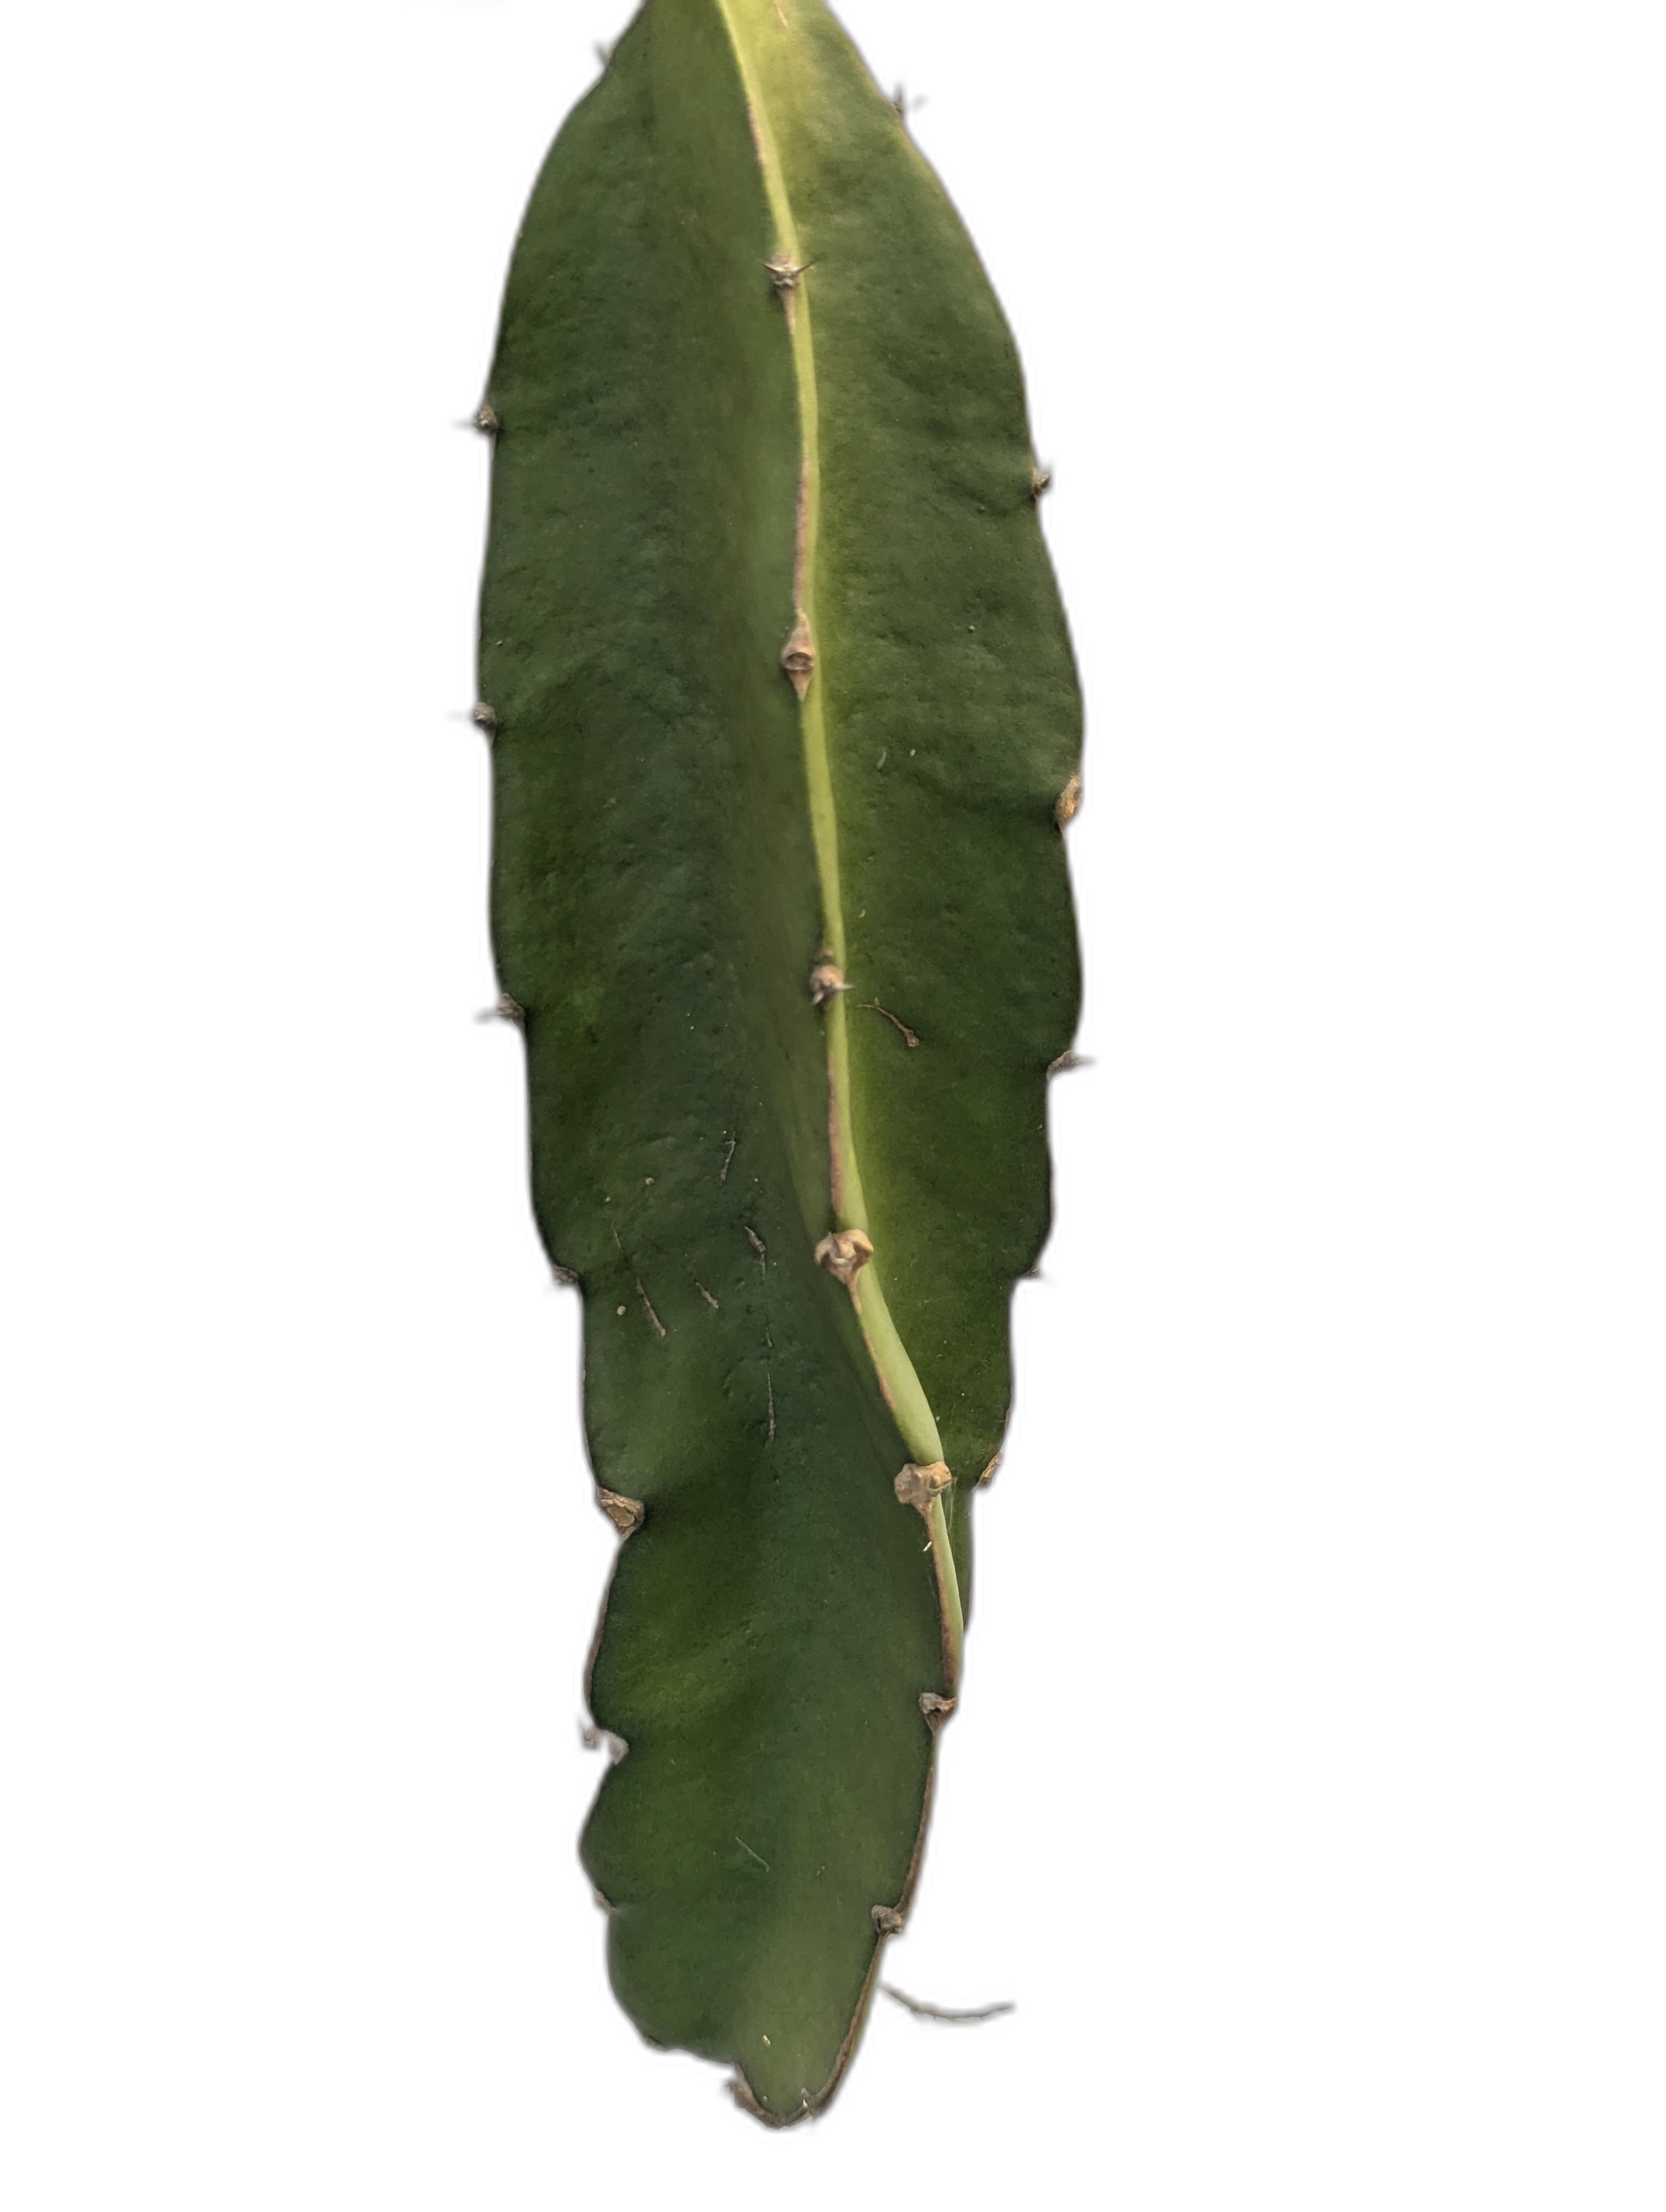
Label: Good leaf